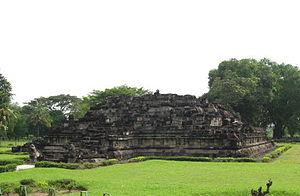
La plaine de Kewu, également appelée plaine de Prambanan d'après le plus connu des temples qui s'y trouve, est une plaine volcanique fertile qui s'étend entre le volcan Merapi au nord, le fleuve Bengawan Solo à l'est, la plaine de Bantul et la formation karsttique des Gunung Sewu au sud, le fleuve Progo à l'ouest, et la plaine de Kedu au nord-ouest. Elle est située à cheval sur le territoire spécial de Yogyakarta et les kabupaten de Sleman et de Klaten et la ville de Surakarta dans la province de Java central.